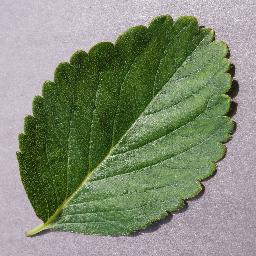
Label: Strawberry___healthy